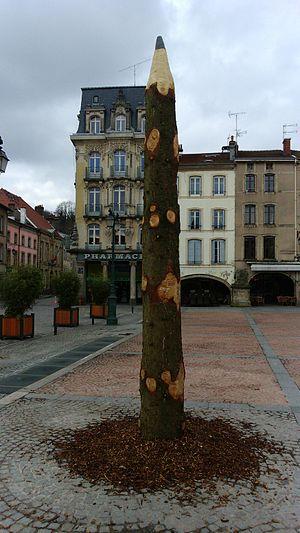
Tronc du sapin de Noël de la place des Vosges à Épinal transformé en crayon en hommage aux victimes de l'attentat contre Charlie Hebdo.